SD Gundam Sangokuden Brave Battle Warriors

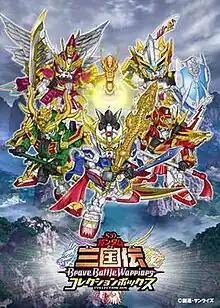
Cover art

is a Japanese anime adaptation of the SD Gundam model kit series "BB Senshi Sangokuden" produced by Sunrise. Loosely based on the classic 14th century Chinese historical novel, "Romance of the Three Kingdoms", with characters being personifications of various mobile suits from the Gundam franchise, the show first premiered in Japanese theaters as a 15-minute short film titled on February 27, 2010. The broadcast of the television series followed two months later on TXN stations on April 3, 2010. It was directed by Kenichi Suzuki and Kunihiro Mori, and ran for 51 episodes.